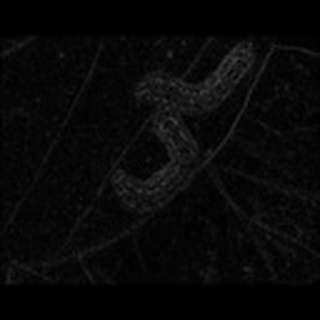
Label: cotton_army_worm